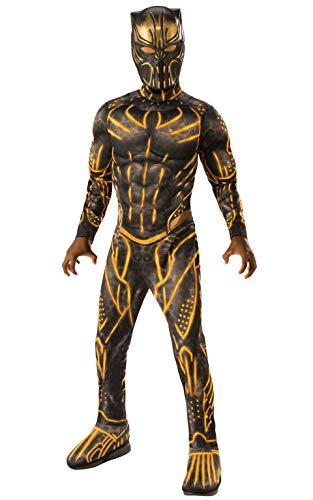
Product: Rubie's Costume Co - Marvel: Black Panther Movie Deluxe Boys Erik Killmonger Battle Suit Costume
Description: Standard US Sizes.
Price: $26.99 - $41.99